Hopewell Township, Bedford County, Pennsylvania

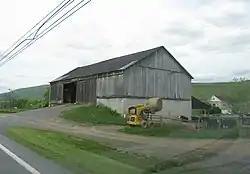
A farm in Hopewell Township

As of the census of 2000, there were 1,894 people, 746 households, and 555 families residing in the township. The population density was . There were 866 housing units at an average density of . The racial makeup of the township was 99.21% White, 0.11% African American, 0.05% Native American, and 0.63% from two or more races. Hispanic or Latino of any race were 0.58% of the population.